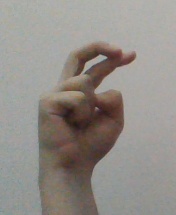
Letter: zay